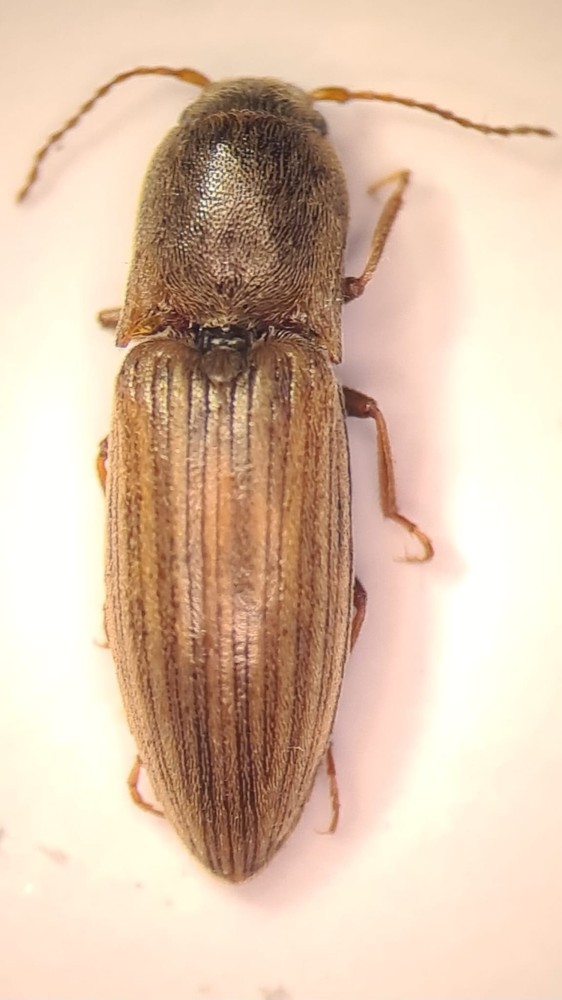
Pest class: clickbeetles_wireworms